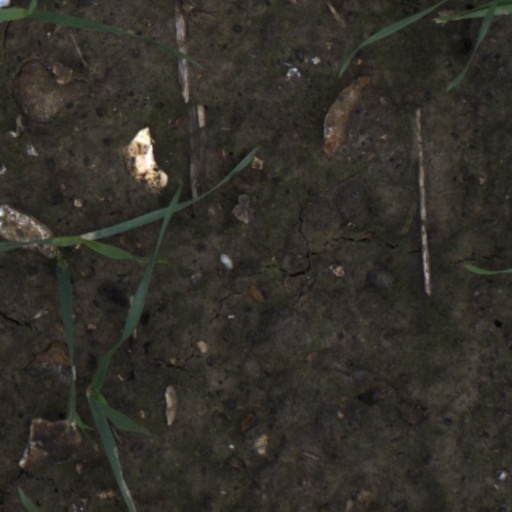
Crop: wheat